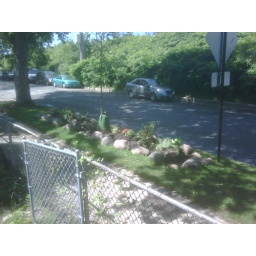
The garden rocks and new sod with all the flowering plants in the parkway.